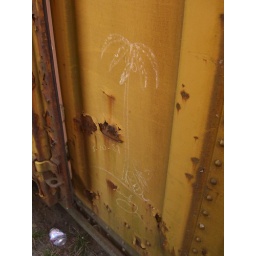
Old Herby on an old box car sitting in a field in Lawrence, Kansas